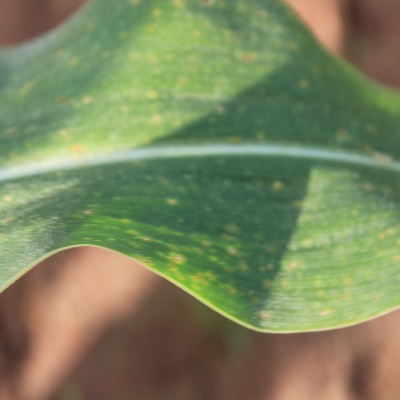
Crop: Maize
Condition: leaf spot